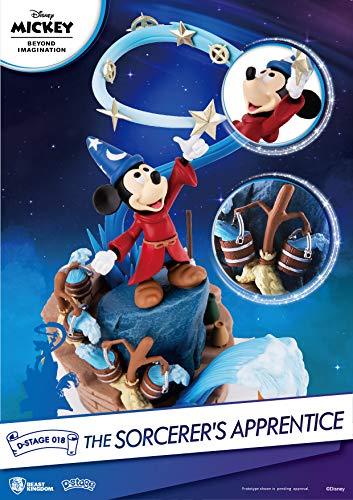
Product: Beast Kingdom DS-018 Sorcerer'S Apprentice D-Stage Series Statue, 6", Multicolor
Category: Toys & Games | Collectible Toys | Statues, Bobbleheads & Busts | Statues
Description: Highly detailed diorama from every angle.
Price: $28.33
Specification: ProductDimensions:6x4x4inches|ItemWeight:3.52ounces|ShippingWeight:9.8ounces(Viewshippingratesandpolicies)|ASIN:B07KBTL19D|Itemmodelnumber:DS-018|Manufacturerrecommendedage:15yearsandup